Canut revolts

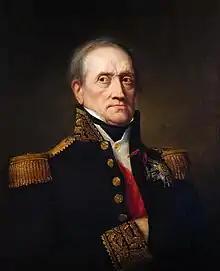
Marshal Soult.

On 28 November, the Duke of Orléans and Marshal Soult stopped at Trévoux, where they waited for order to return in Lyon. They entered the city on 3 December without any blood being shed and with no negotiation or agreements being made. The fixed rate was abolished, the prefect dismissed, the national guard disbanded, and a large garrison positioned in the town. The government decided to build a fort to separate the commune of Croix-Rousse from the town of Lyon. 90 workers were arrested, 11 of whom were prosecuted and acquitted in June 1832.